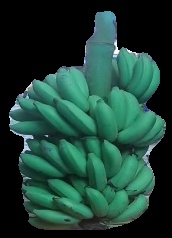
Variety: elakki-bale
Grade: grade2